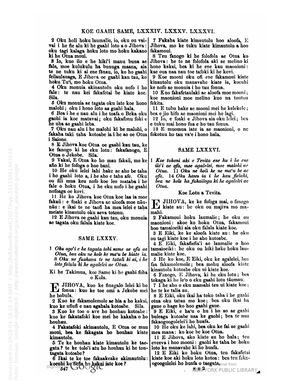
Page 547 d'une Bible en tongien publiée en 1867 à Londres.
Le tongien, parfois appelé tonguien ou tongan, est une langue polynésienne, parlée aux Tonga, dans l’océan Pacifique. Avec l'anglais, le tongien est langue officielle de ce royaume.